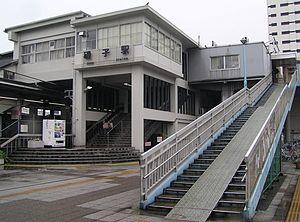
La gare d'Isogo est une gare ferroviaire de la ville de Yokohama, dans la préfecture de Kanagawa au Japon. La gare est exploitée par la compagnie JR East.